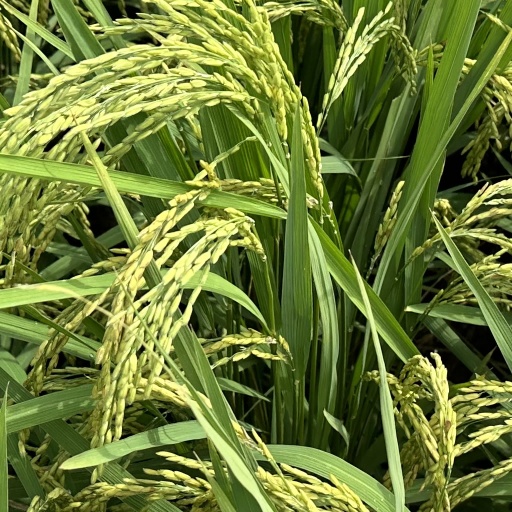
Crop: rice